Temporary Assistance for Needy Families

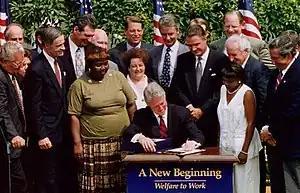
President Bill Clinton signing welfare reform legislation.

Clinton twice vetoed the welfare reform bill put forward by House Speaker Newt Gingrich and Senate Majority Leader Bob Dole. Then just before the Democratic Convention he signed a third version after the Senate voted 74–24 and the House voted 256–170 in favor of welfare reform legislation, formally known as the Personal Responsibility and Work Opportunity Reconciliation Act of 1996 (PRWORA). Clinton signed the bill into law on August 22, 1996. PRWORA replaced AFDC with TANF and dramatically changed the way the federal government and states determine eligibility and provide aid for needy families.